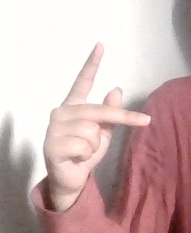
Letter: dha